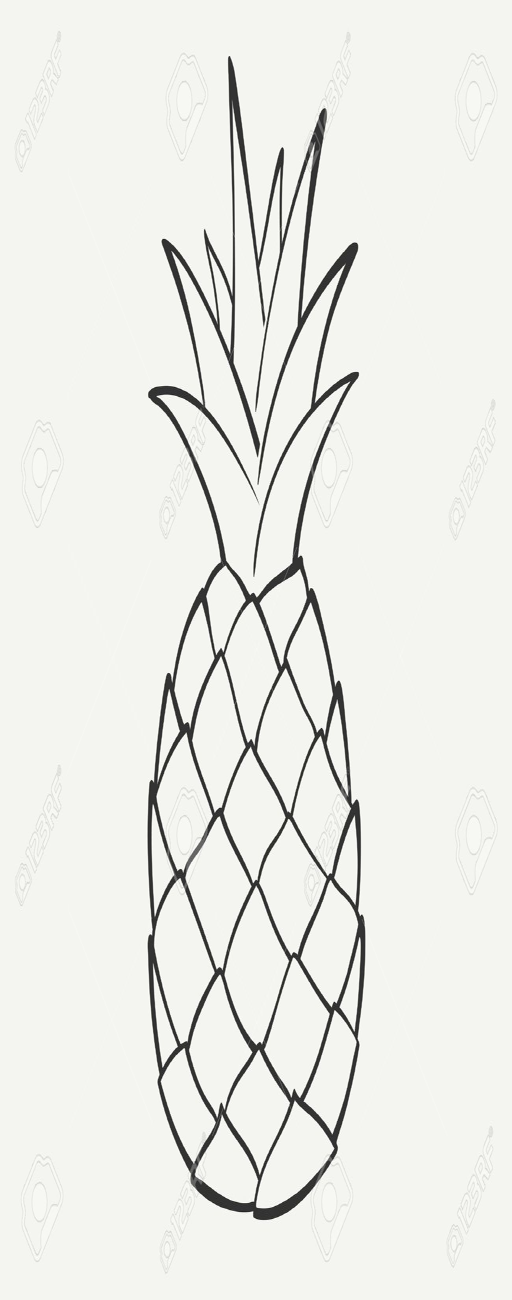
outline black and white image of a pineapple stock vector